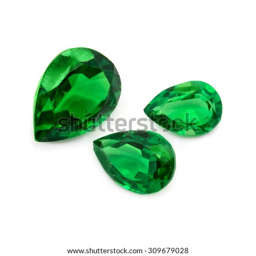
green emeralds on a white background .